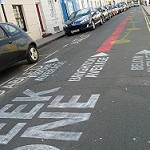
Label: street